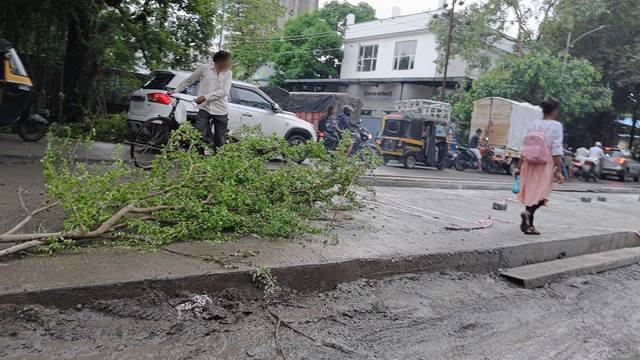
Region: India
Coordinates: 19.206, 73.098